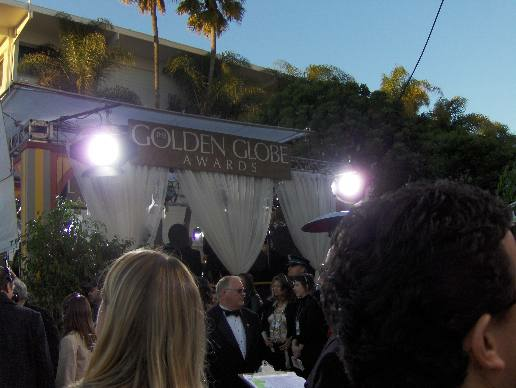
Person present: Yes